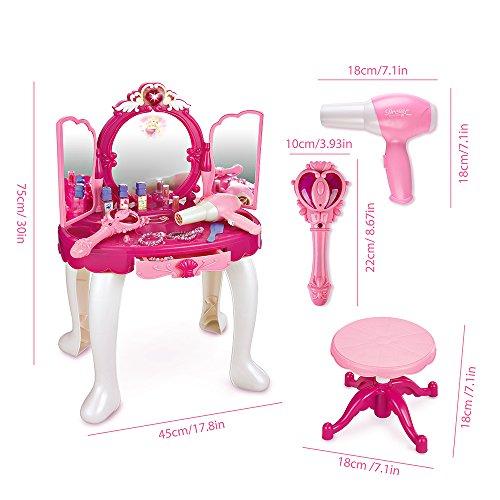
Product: SainSmart Jr. Pretend Princess Girls Vanity Table with Fairy Infrared Control and MP3 Music Playing, Princess Dressing Makeup Table, with Mirror, Cosmetics and Working Hair Dryer
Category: Toys & Games | Dress Up & Pretend Play | Beauty & Fashion | Vanities
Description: DREAM KIDS VANITY SET: Beautiful Dressing table toy for little girls of age 3+ equipped with every kind of item; infrared controller, working hair dryer, comb, bracelets, perfume bottle, lipsticks, makeup brushes and luxurious dressing table and chair.
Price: $47.99